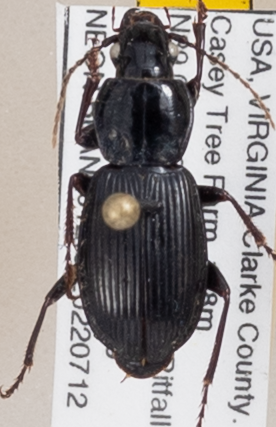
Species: Pterostichus stygicus
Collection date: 2022-07-12
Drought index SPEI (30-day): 0.288
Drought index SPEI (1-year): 0.232
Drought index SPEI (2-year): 0.54